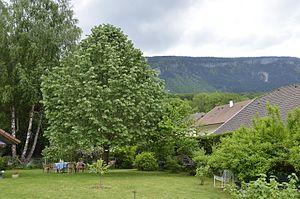
Tilleul, Cusy, mai 2015.